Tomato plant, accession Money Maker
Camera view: horizontal (90 deg, fisheye); turntable rotation: 270 degrees
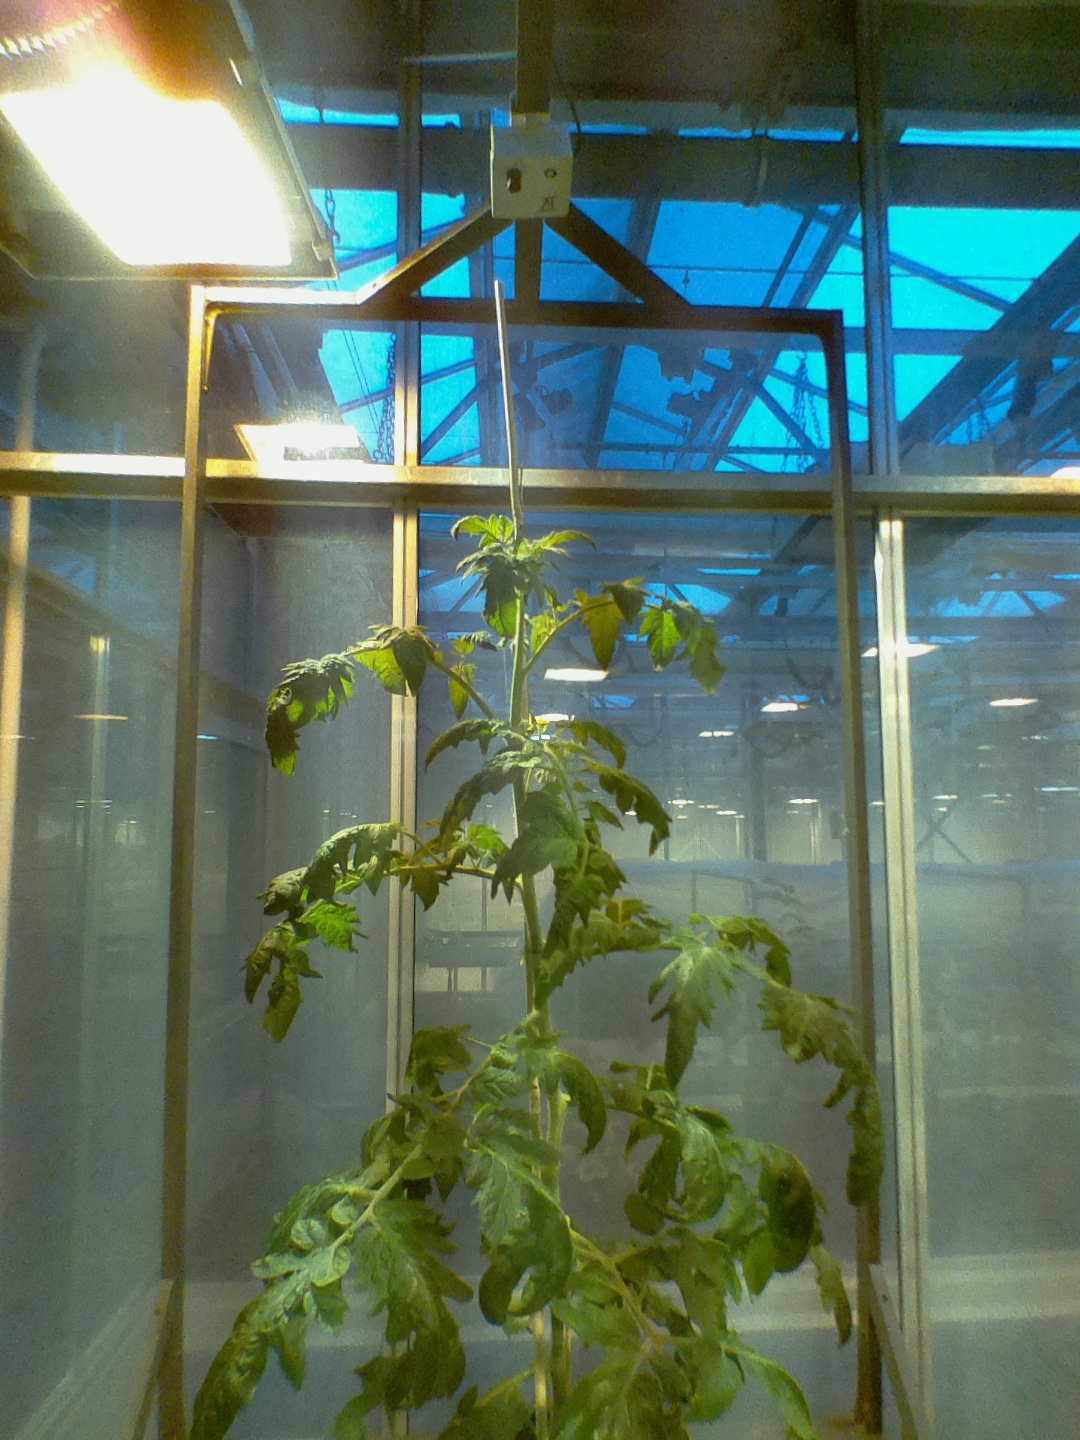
BBCH growth stage 66: Full flowering, 60%-70% of flowers open, more petals falling